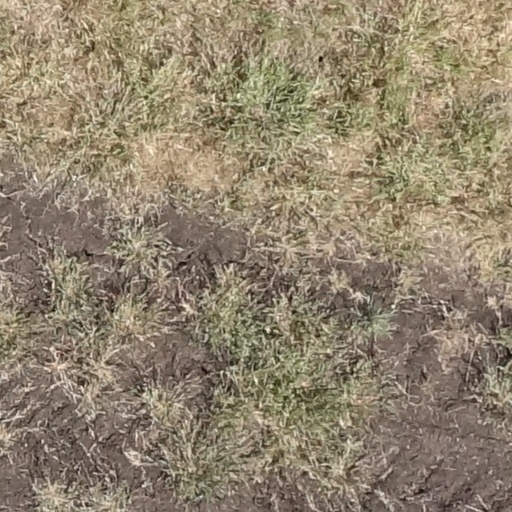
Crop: sorghum